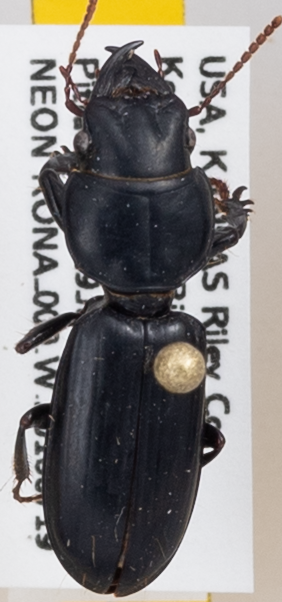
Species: Scarites subterraneus
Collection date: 2018-07-19
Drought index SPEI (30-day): -0.46
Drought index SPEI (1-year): -1.45
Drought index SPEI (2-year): -1.01